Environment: real
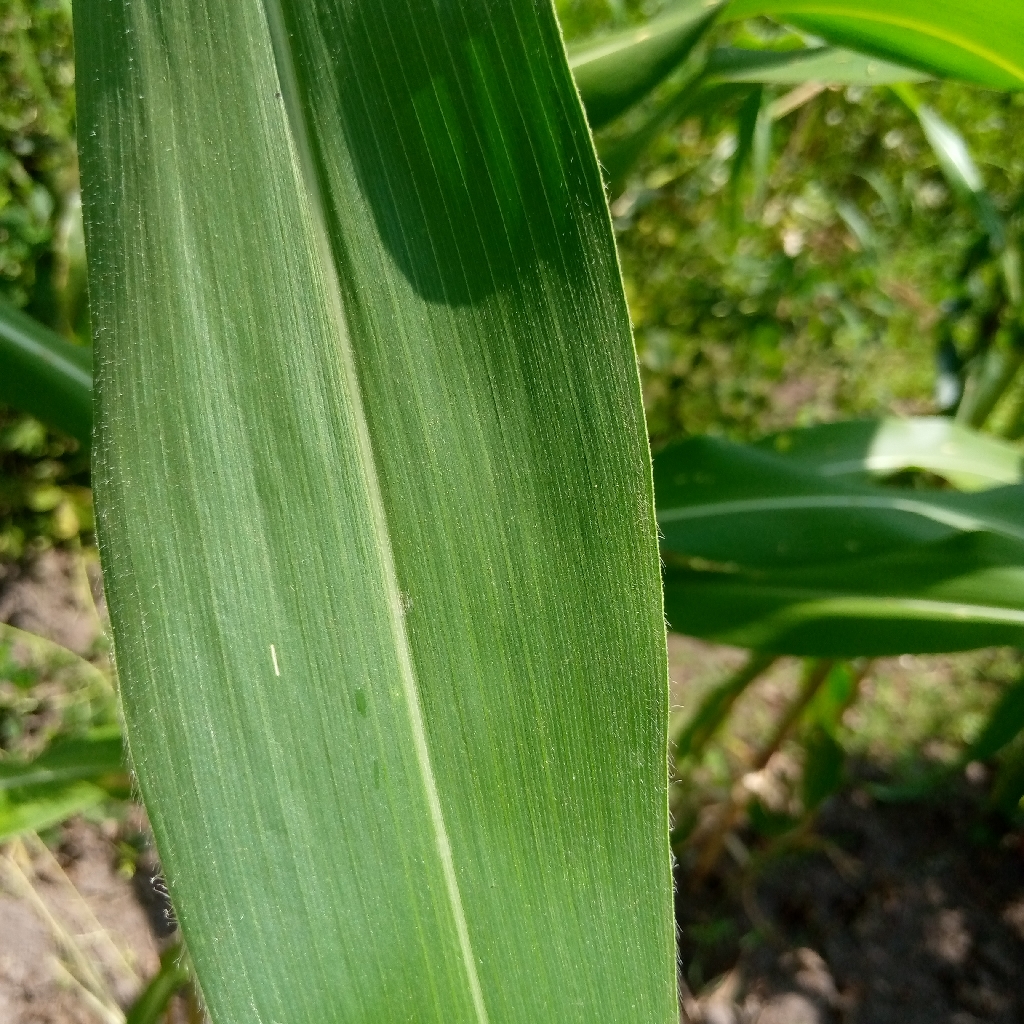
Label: healthy